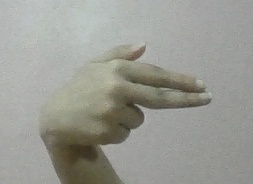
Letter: ghain